Freedom Planet 2

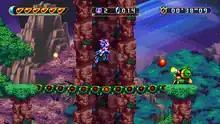
The character Lilac dodges an enemy projectile.

"Freedom Planet 2" is a 2D platform game. The player quickly navigates through stages with multiple routes to defeat a boss at the end. Unlike the first game, there are no minibosses or second phases to levels. The player can run, jump and use attacks to defeat enemies, as well as guard to briefly negate incoming damage. By building up speed, players can run up ramps, through loop-de-loops and grind on rails. The game design and visuals have been compared to Sega Saturn games.